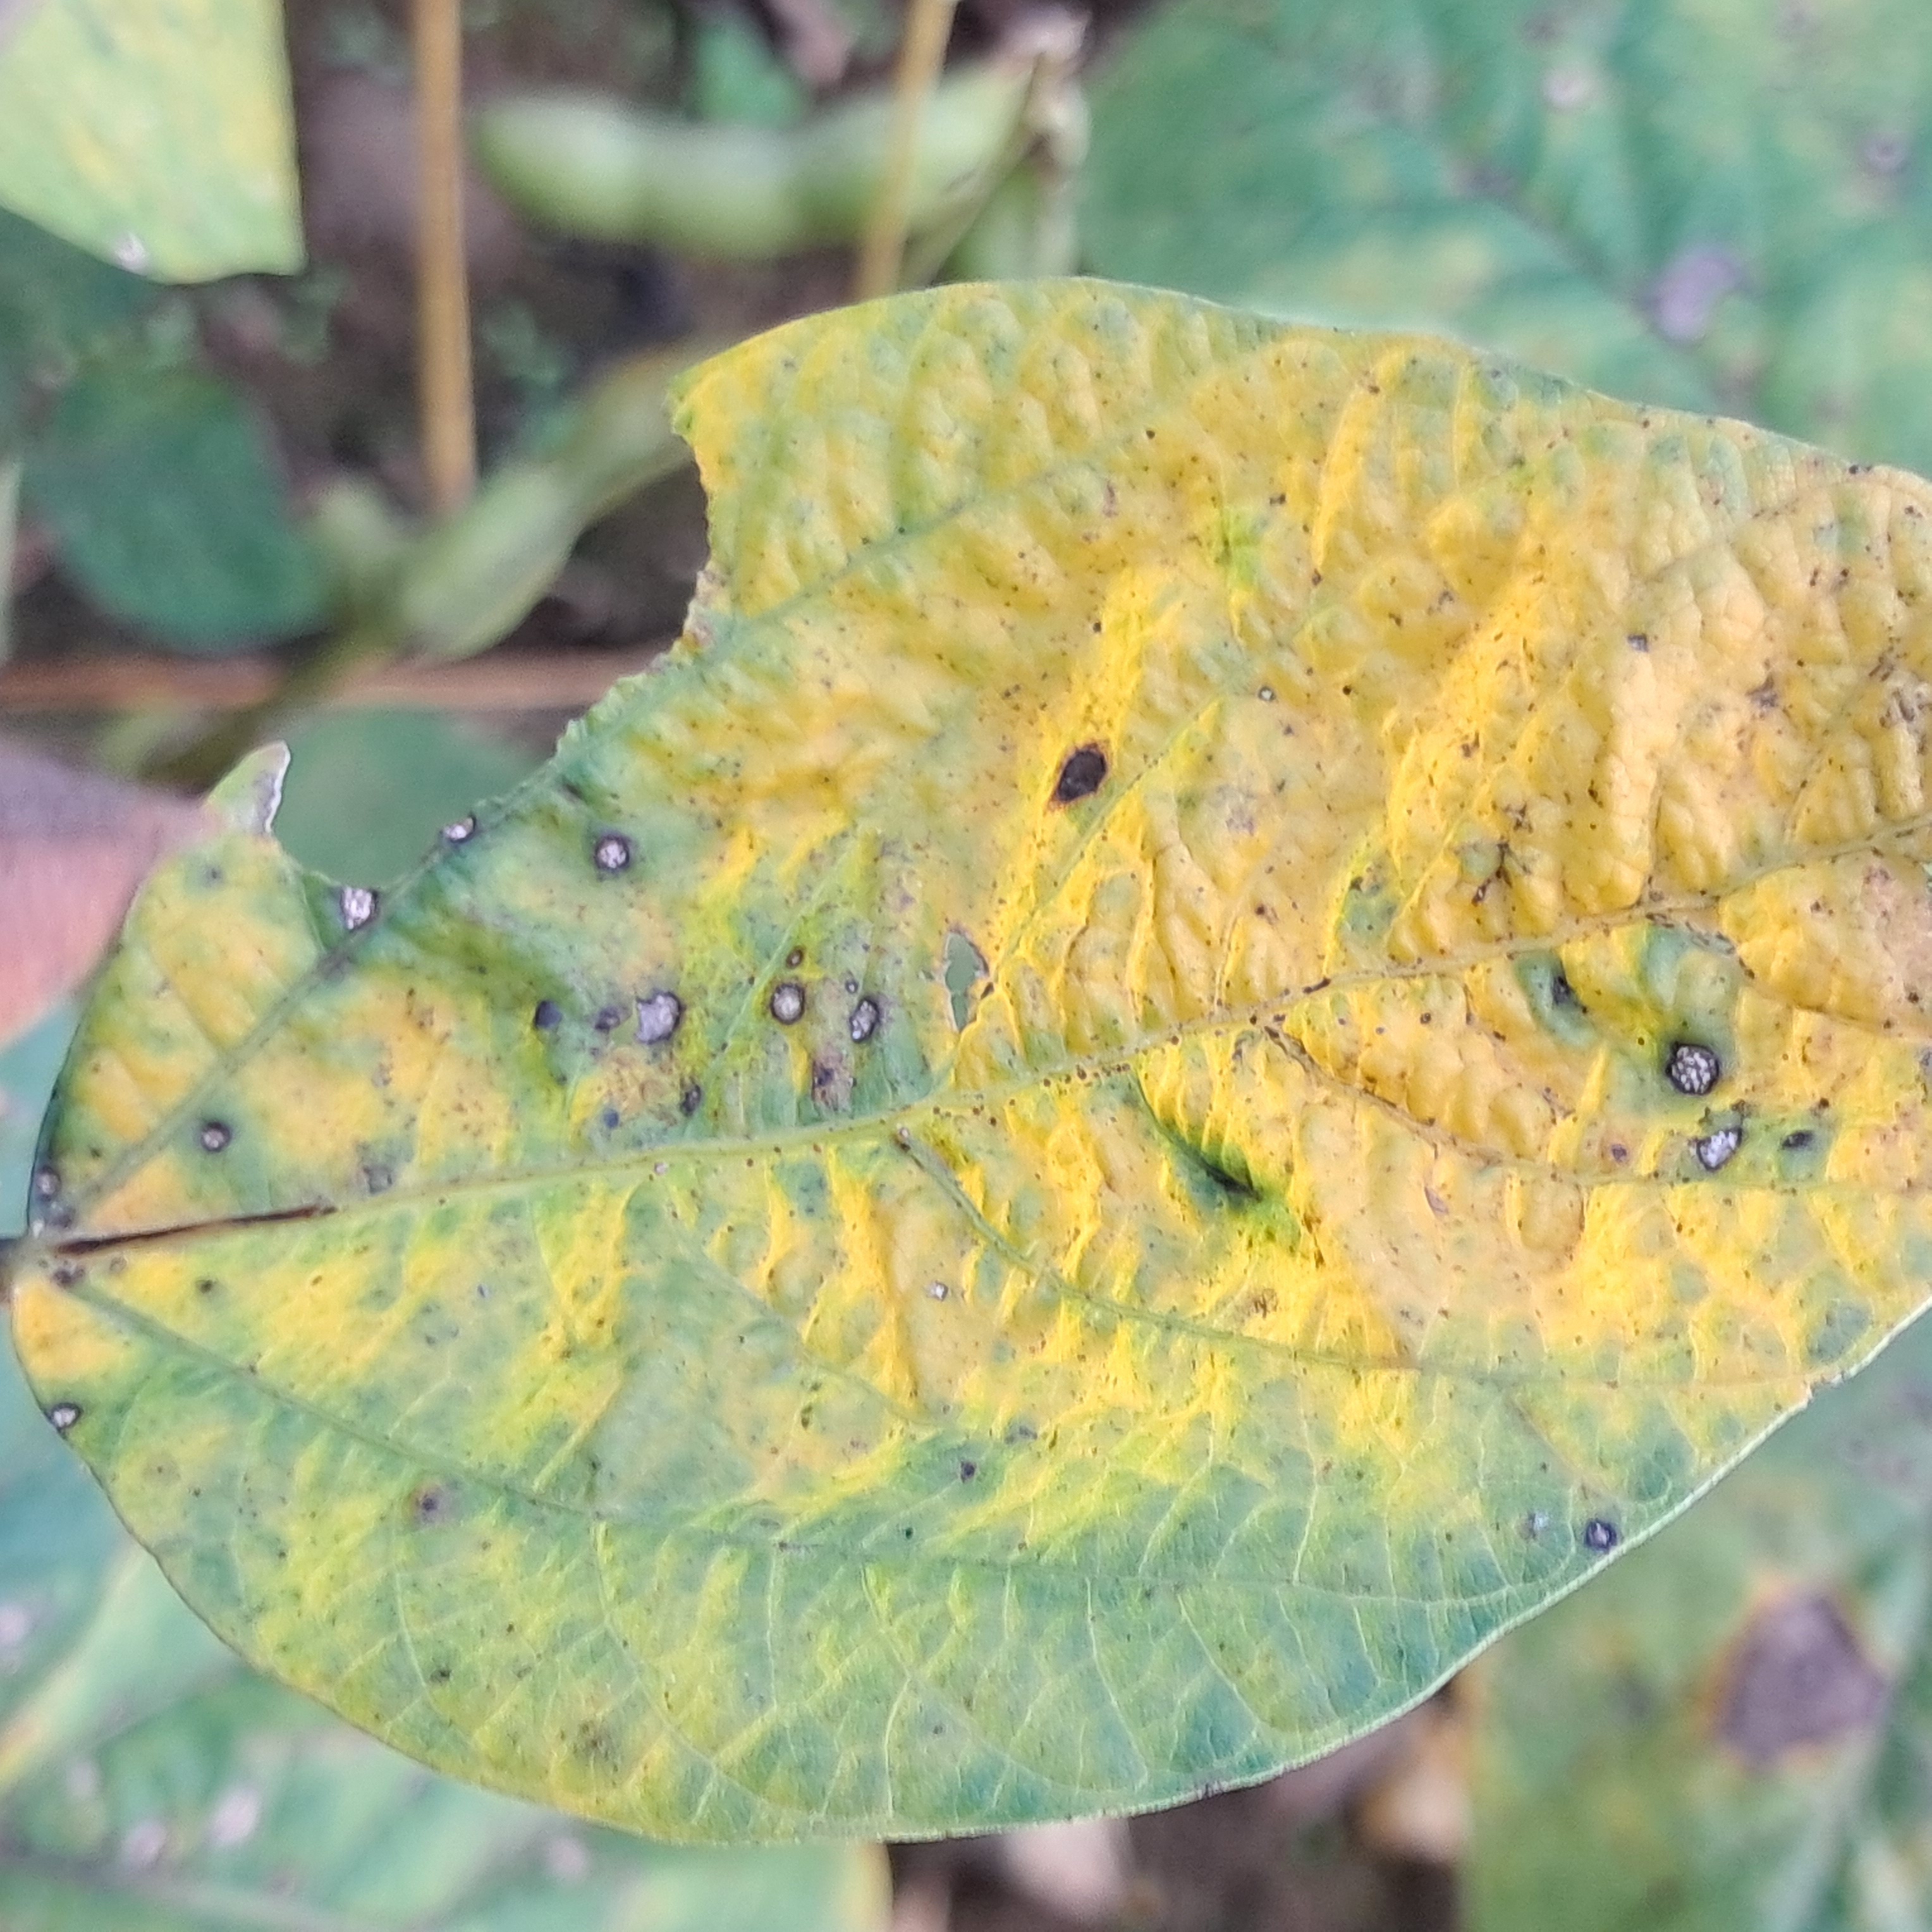
Label: Mosaic